415

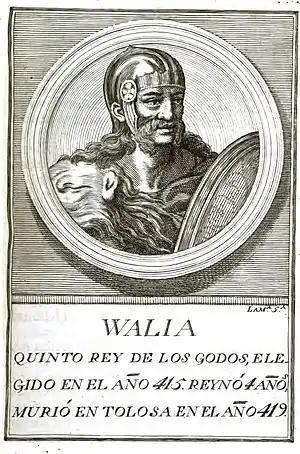
King Wallia of the Visigoths

Year 415 (CDXV) was a common year starting on Friday of the Julian calendar. At the time, it was known as the Year of the Consulship of Honorius and Theodosius (or, less frequently, year 1168 "Ab urbe condita"). The denomination 415 for this year has been used since the early medieval period, when the Anno Domini calendar era became the prevalent method in Europe for naming years.